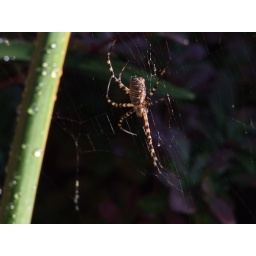
This view is the topside of Rosie. This spider is in the front flower bed waiting for the catch of the say.